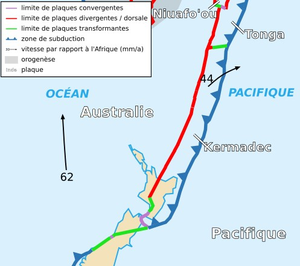
Carte de la plaque des Kermadec
Metis Shoal, également connu sous le nom d'île Lateiki, est un îlot volcanique aux Tonga, situé entre les Kao et Late, dans l'arc volcanique qui marque la jonction entre la plaque des Tongas et celle des Kermadec.
La plaque des Kermadec est une microplaque tectonique de la lithosphère de la planète Terre. Sa superficie est de 0,012 45 stéradians. Elle est généralement associée à la plaque australienne.